Viaur Viaduct

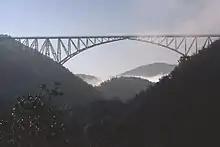
The Viaduct seen from the west

The Viaur Viaduct ("Viaduc du Viaur" in French) near Aveyron, was the first large steel bridge built in France.